Tanks of Canada

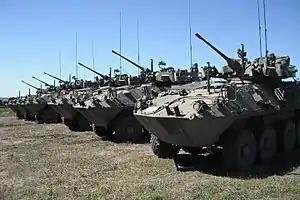
Coyote from the 12 Régiment blindé du Canada

The experience gained by the Cougar and AVGP program evolved into the highly successful, made in Canada, LAV-25 and LAV III armoured vehicles that have been deployed by armies around the world. The Coyote Armoured Reconnaissance Vehicle is a Canadian produced eight-wheeled armoured reconnaissance vehicle based on and upgraded version of the LAV-25, 203 entered Canadian service by 1996.